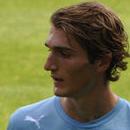
Age: 18